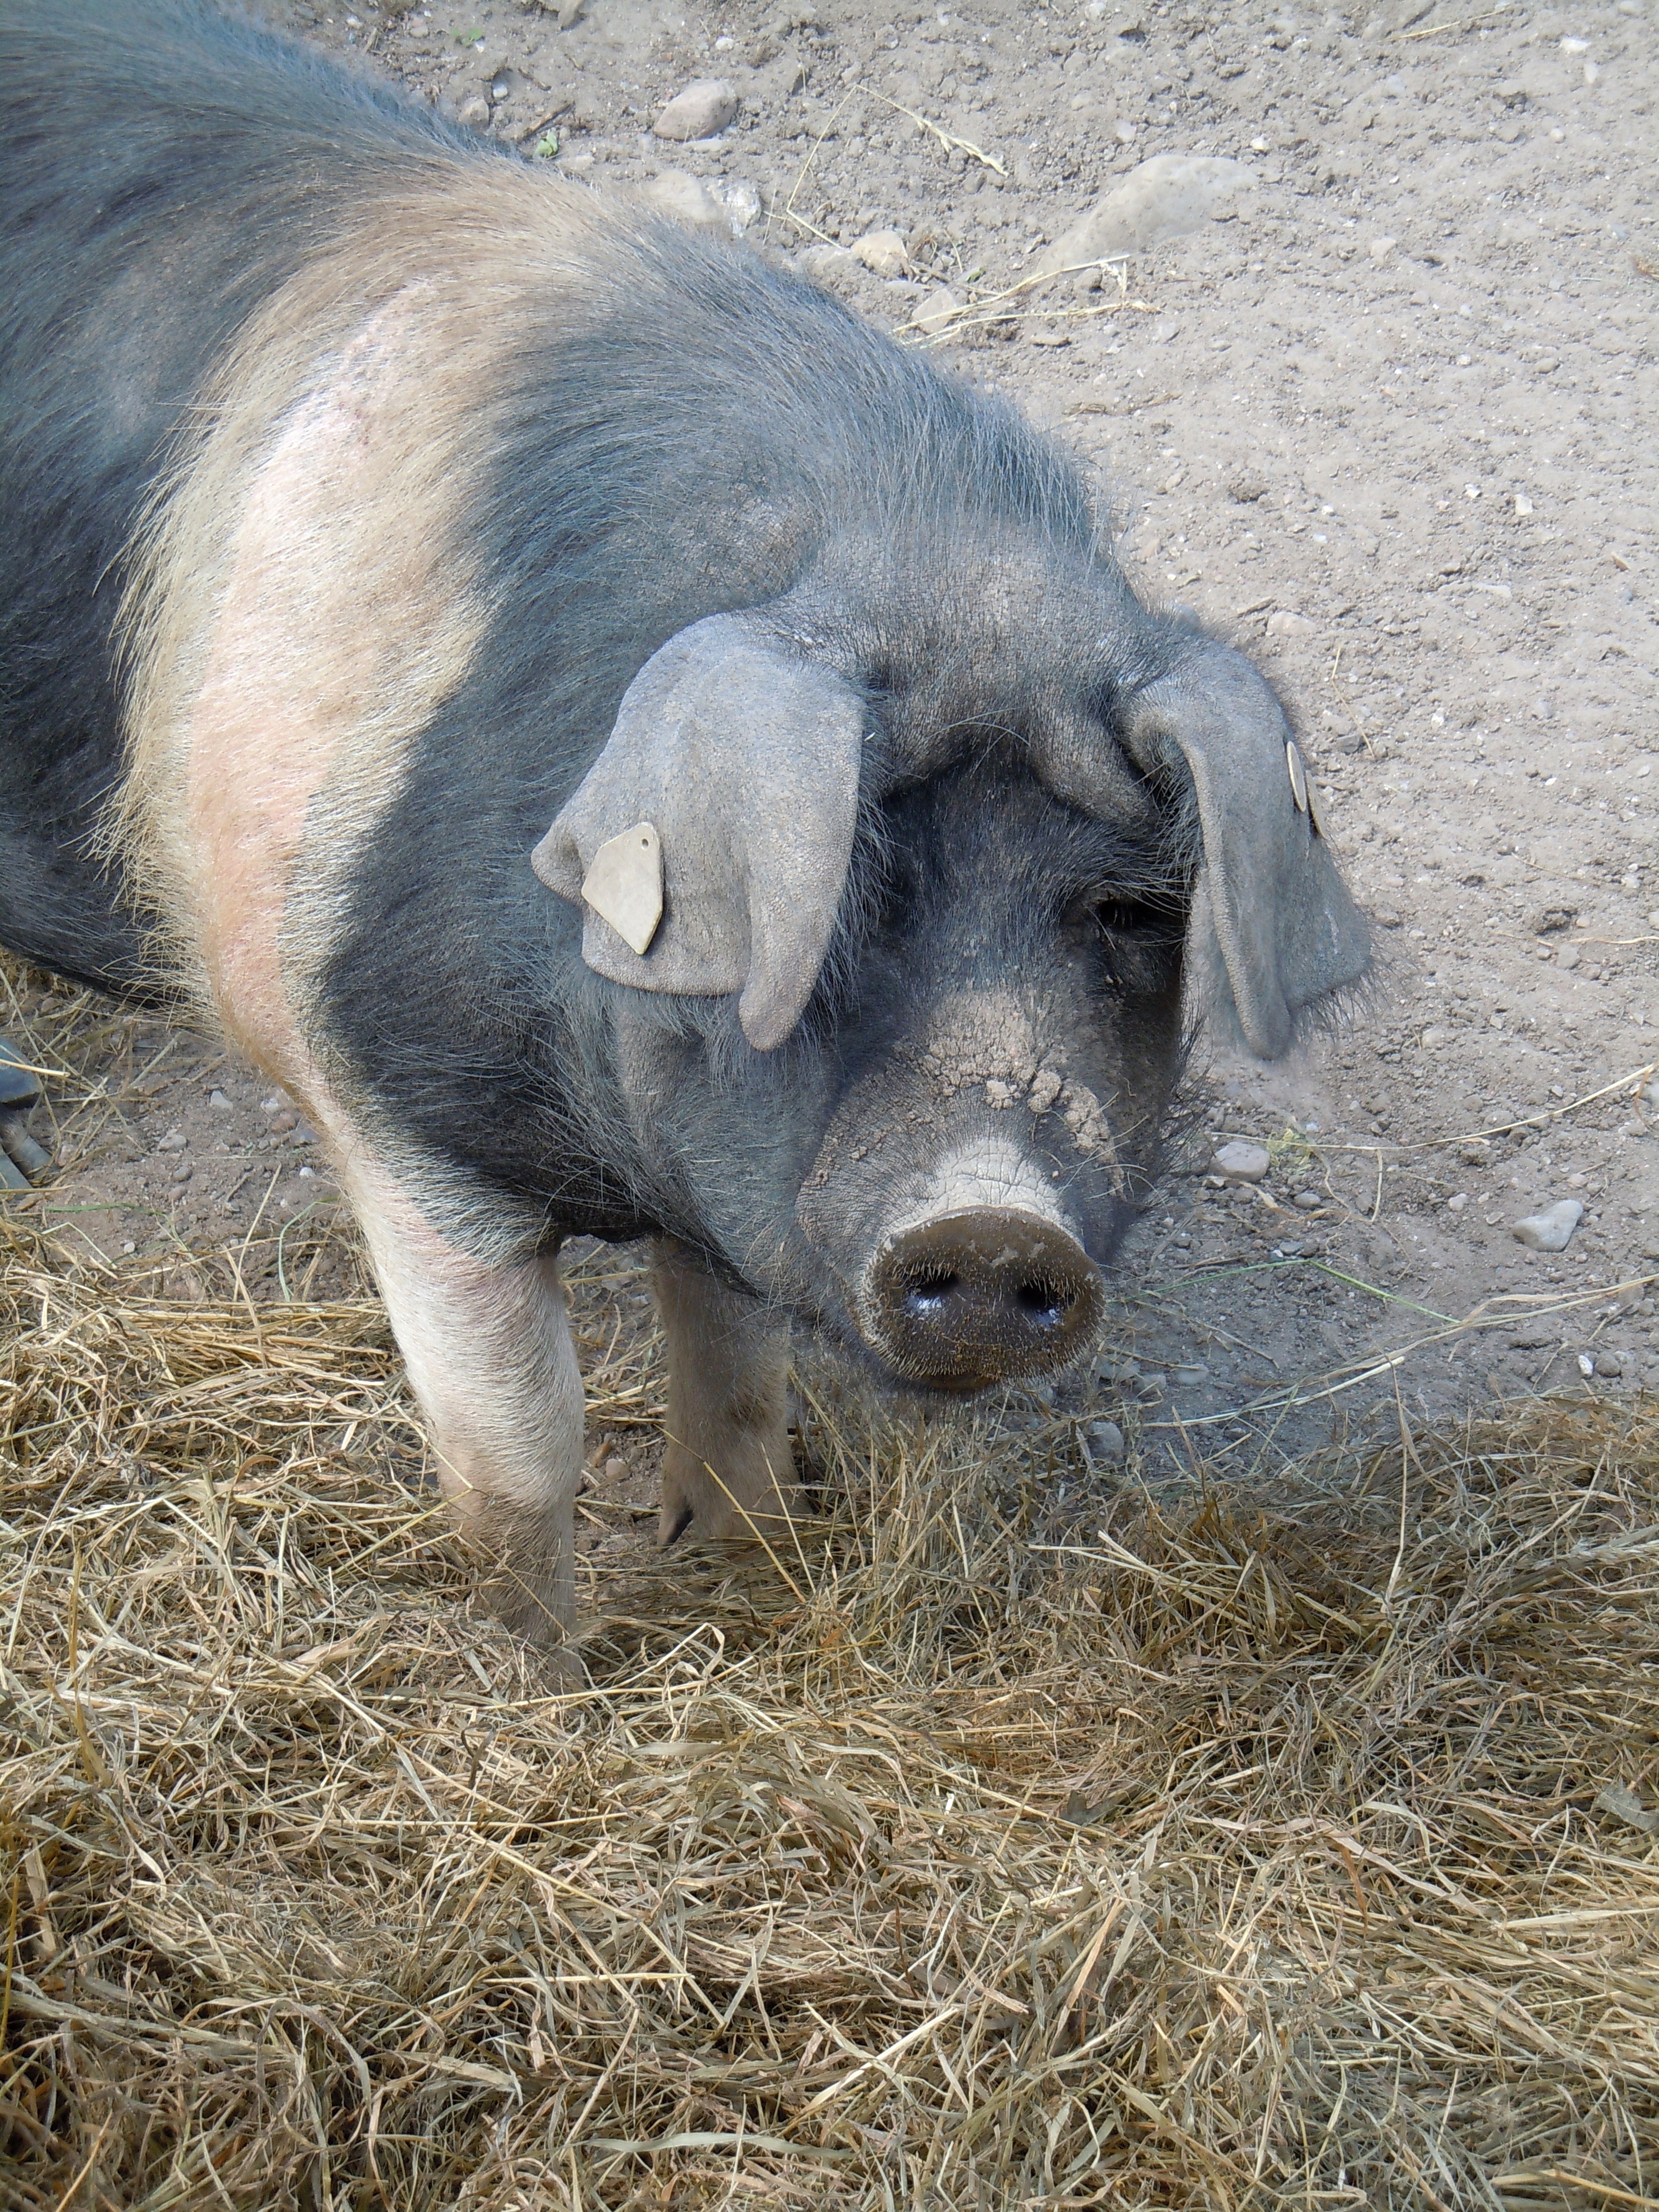
livestock, mammal, fauna, vertebrate, pig, animal world, domestic pig, pig like mammal